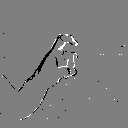
ASL letter: x